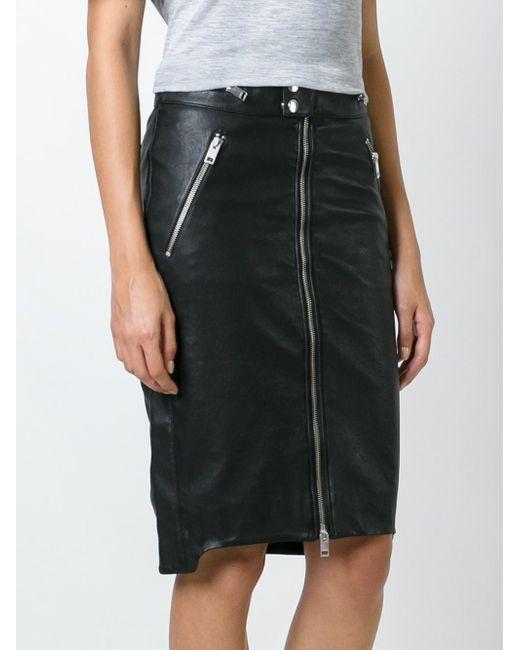
Stylischer schwarzer Lederrock für Damen